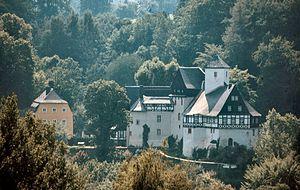
Le château de Rauenstein est un château fort saxon, situé sur une hauteur à 420 m. d'altitude à côté du village de Rauenstein dans les Monts Métallifères. Il surveillait le cours de la Flöha de Freiberg vers Annaberg.